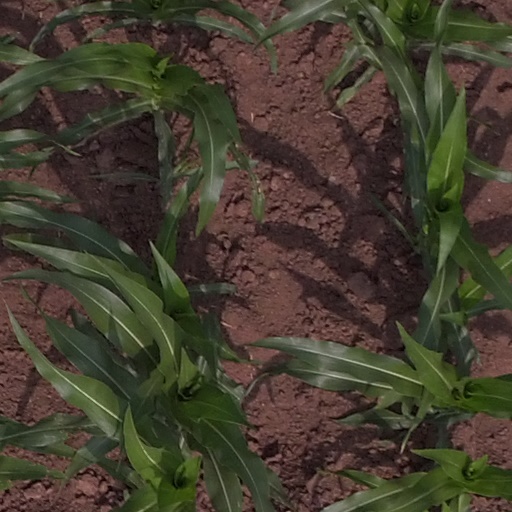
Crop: maize; corn